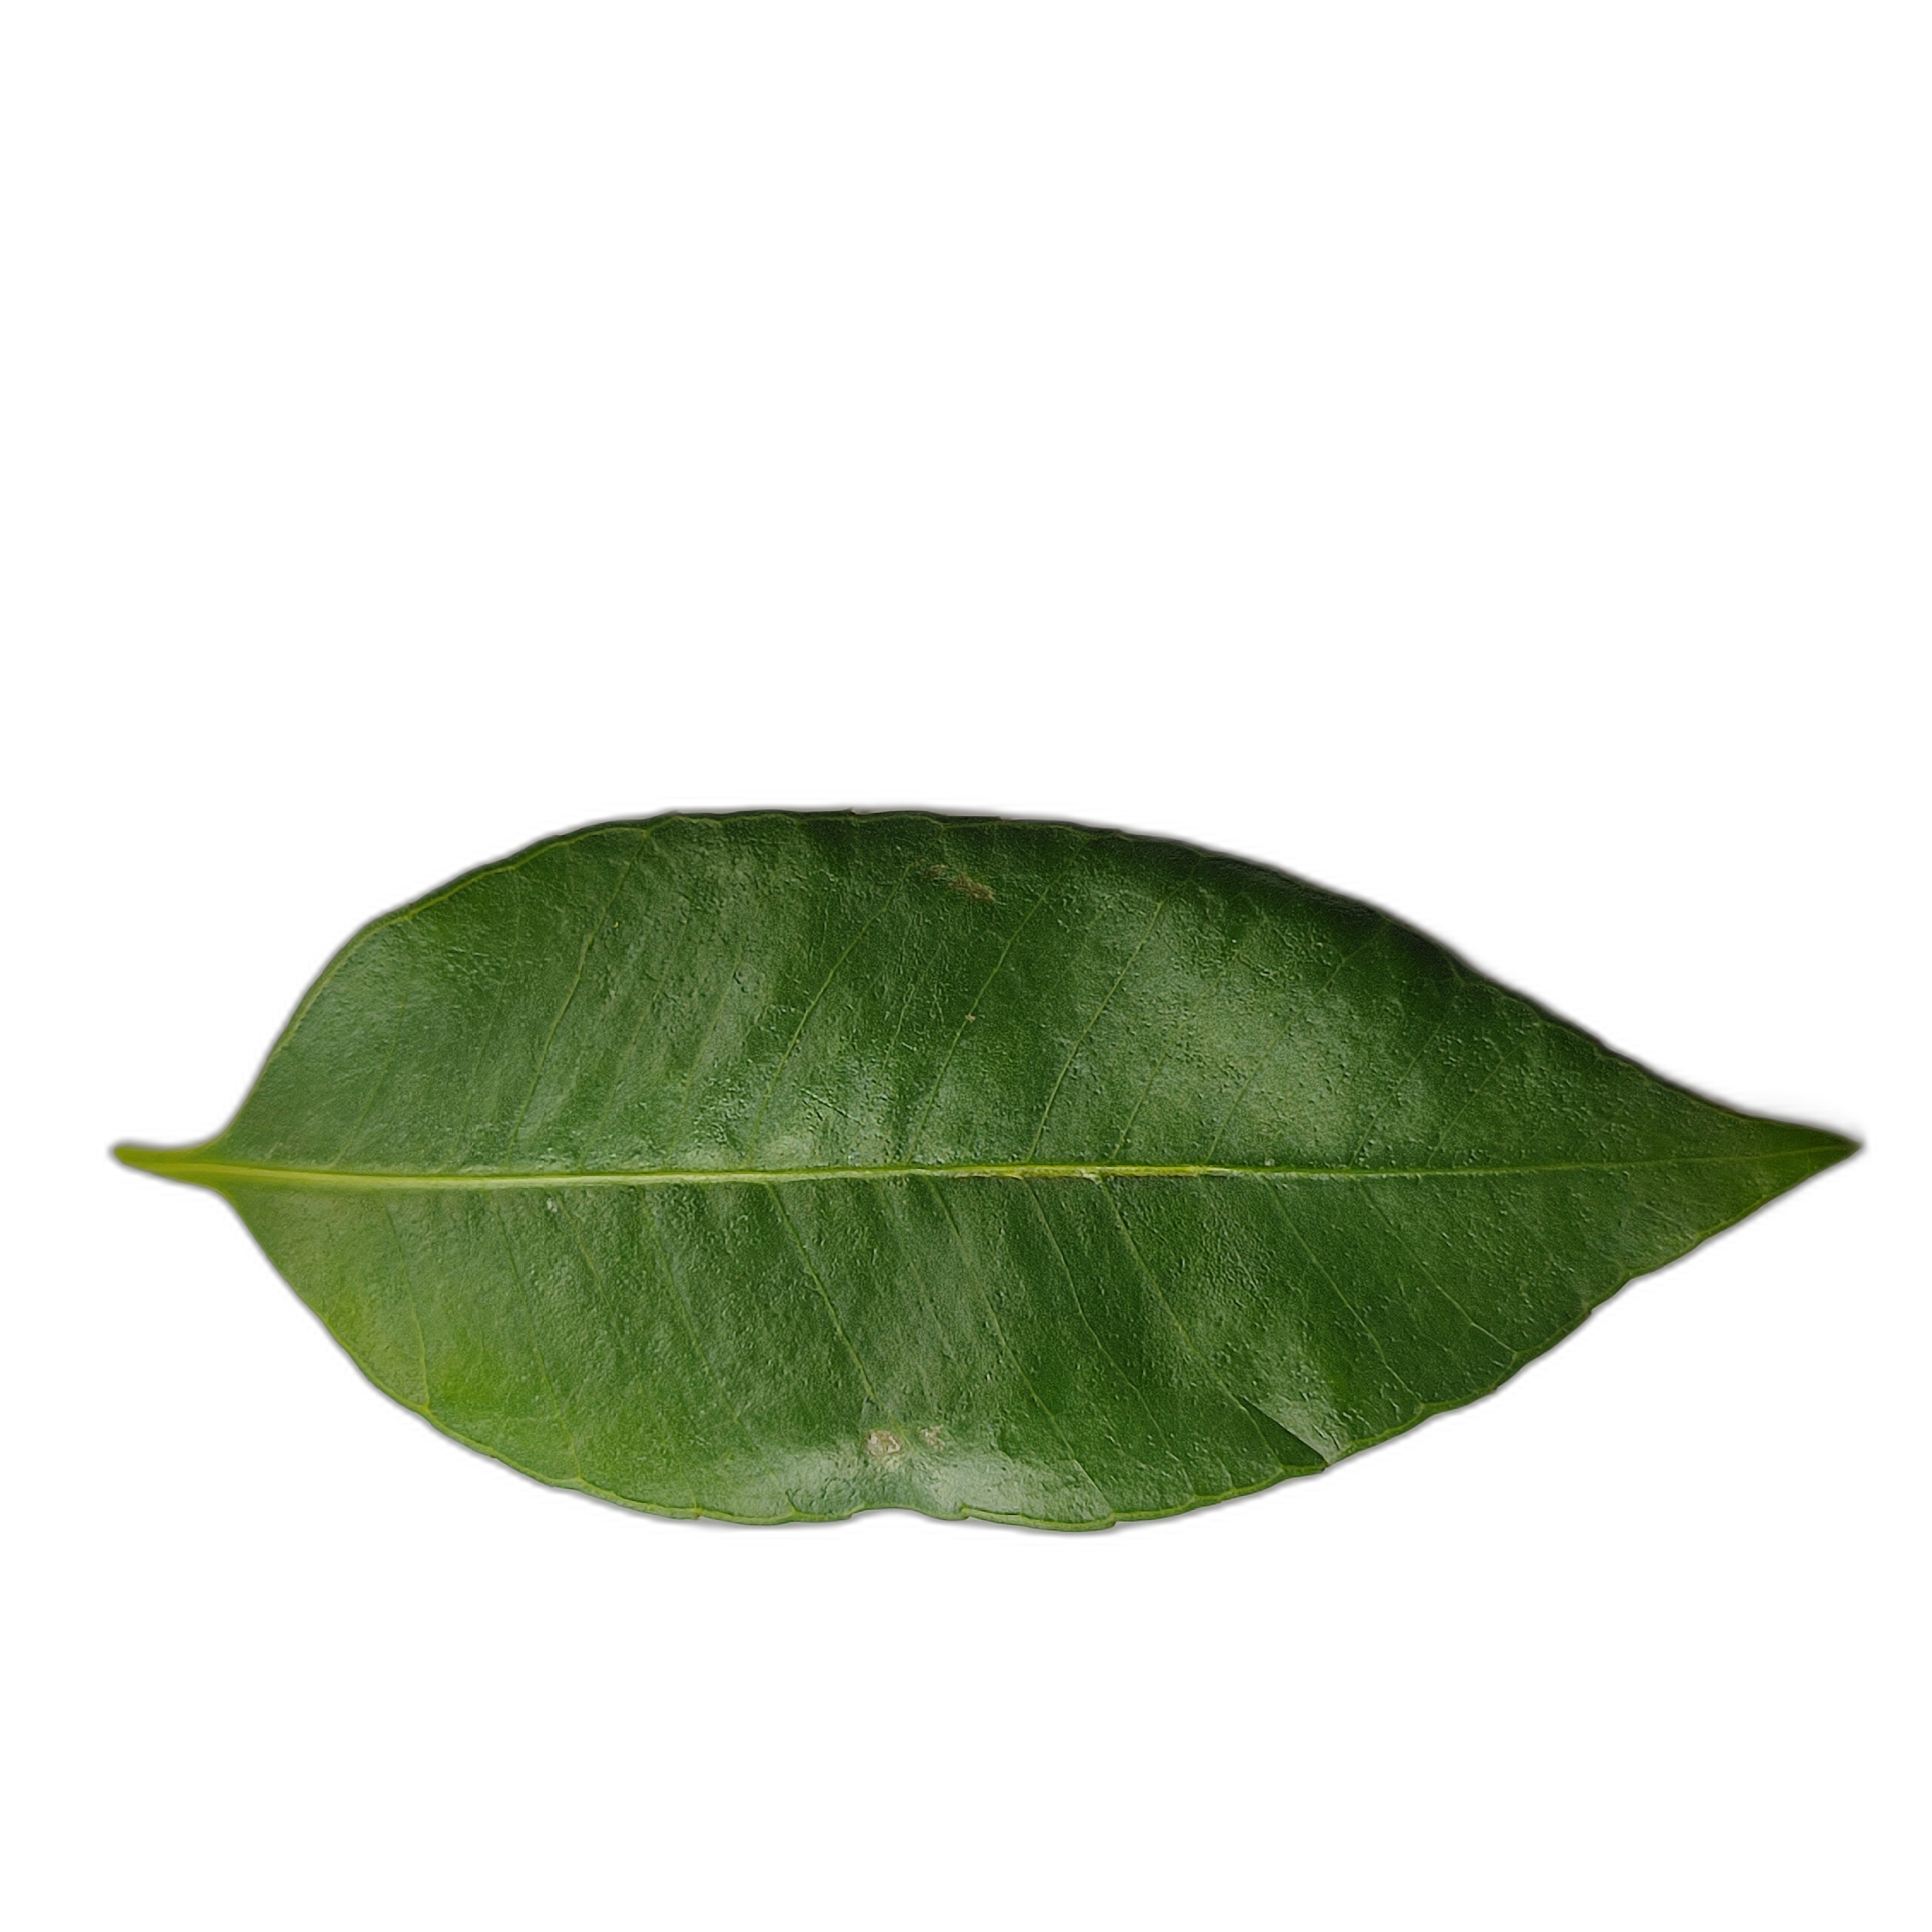
Label: healthy